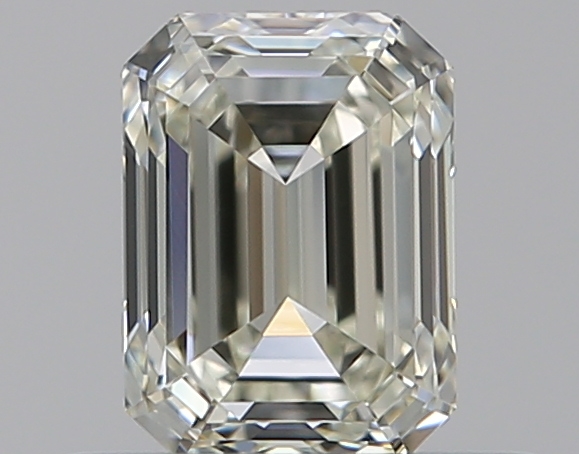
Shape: emerald
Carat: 0.51
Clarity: VVS2
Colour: K
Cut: EX
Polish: EX
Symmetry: VG
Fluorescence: N
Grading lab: GIA
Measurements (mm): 5.1 x 3.75 x 2.59